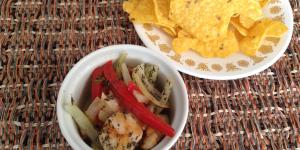
pechuga de pavo en escabeche